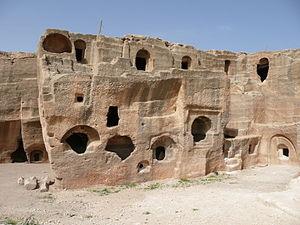
L'habitat troglodytique est, depuis la Préhistoire, une architecture, rudimentaire ou somptueuse, présente dans différentes traditions consistant à aménager des habitats souterrains ou creusés dans le rocher à flanc de montagne. Les maisons troglodytiques sont généralement creusées dans des roches sédimentaires ou volcaniques sous tous les climats. De l'abri sous roche au château ou à la cité souterraine, cette architecture a une fonction d'habitat temporaire ou permanent mais revêt traditionnellement d'autres usages domestiques ou agricoles et également, assez souvent, une fonction religieuse dans de multiples sociétés.
Dara ou Daras forteresse byzantine marquant la frontière avec l'empire sassanide. Le site a été le théâtre d'importantes batailles entre les deux empires en 530 et en 573. Le village d'Oğuz se trouve dans la province de Mardin en Turquie à 30 km au sud-est de la ville de Mardin sur la route de Nusaybin.